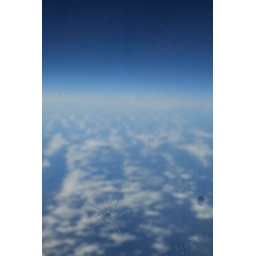
not concerned at all about the holes in my plane window